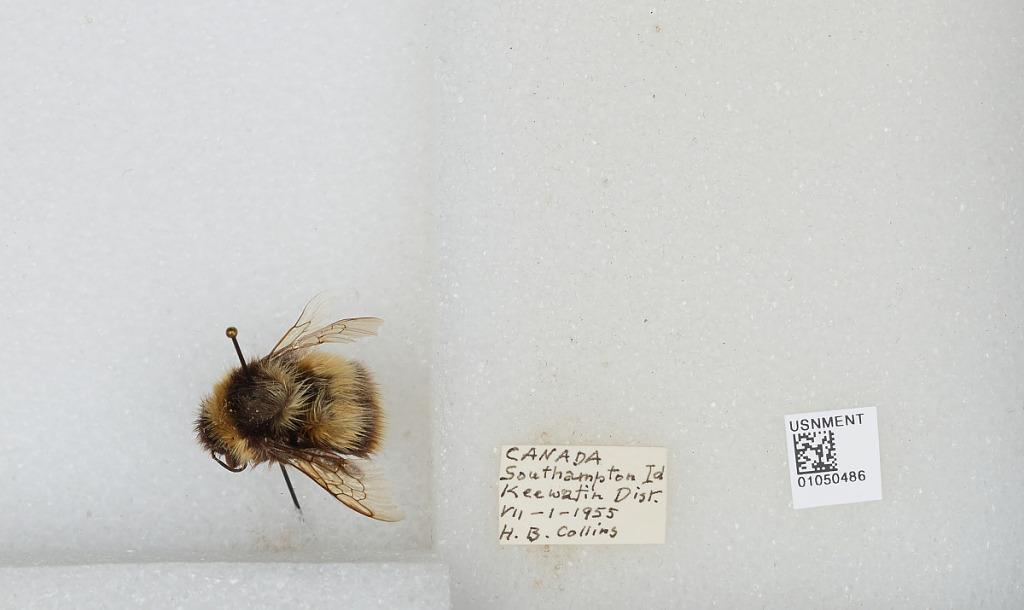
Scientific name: Bombus sp.
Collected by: H. Collins
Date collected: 1955-7-1
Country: Canada
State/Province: Northwest Territories
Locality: Nunavut Territory, Southampton Island, Keewatin District
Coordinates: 64.5, -84.5